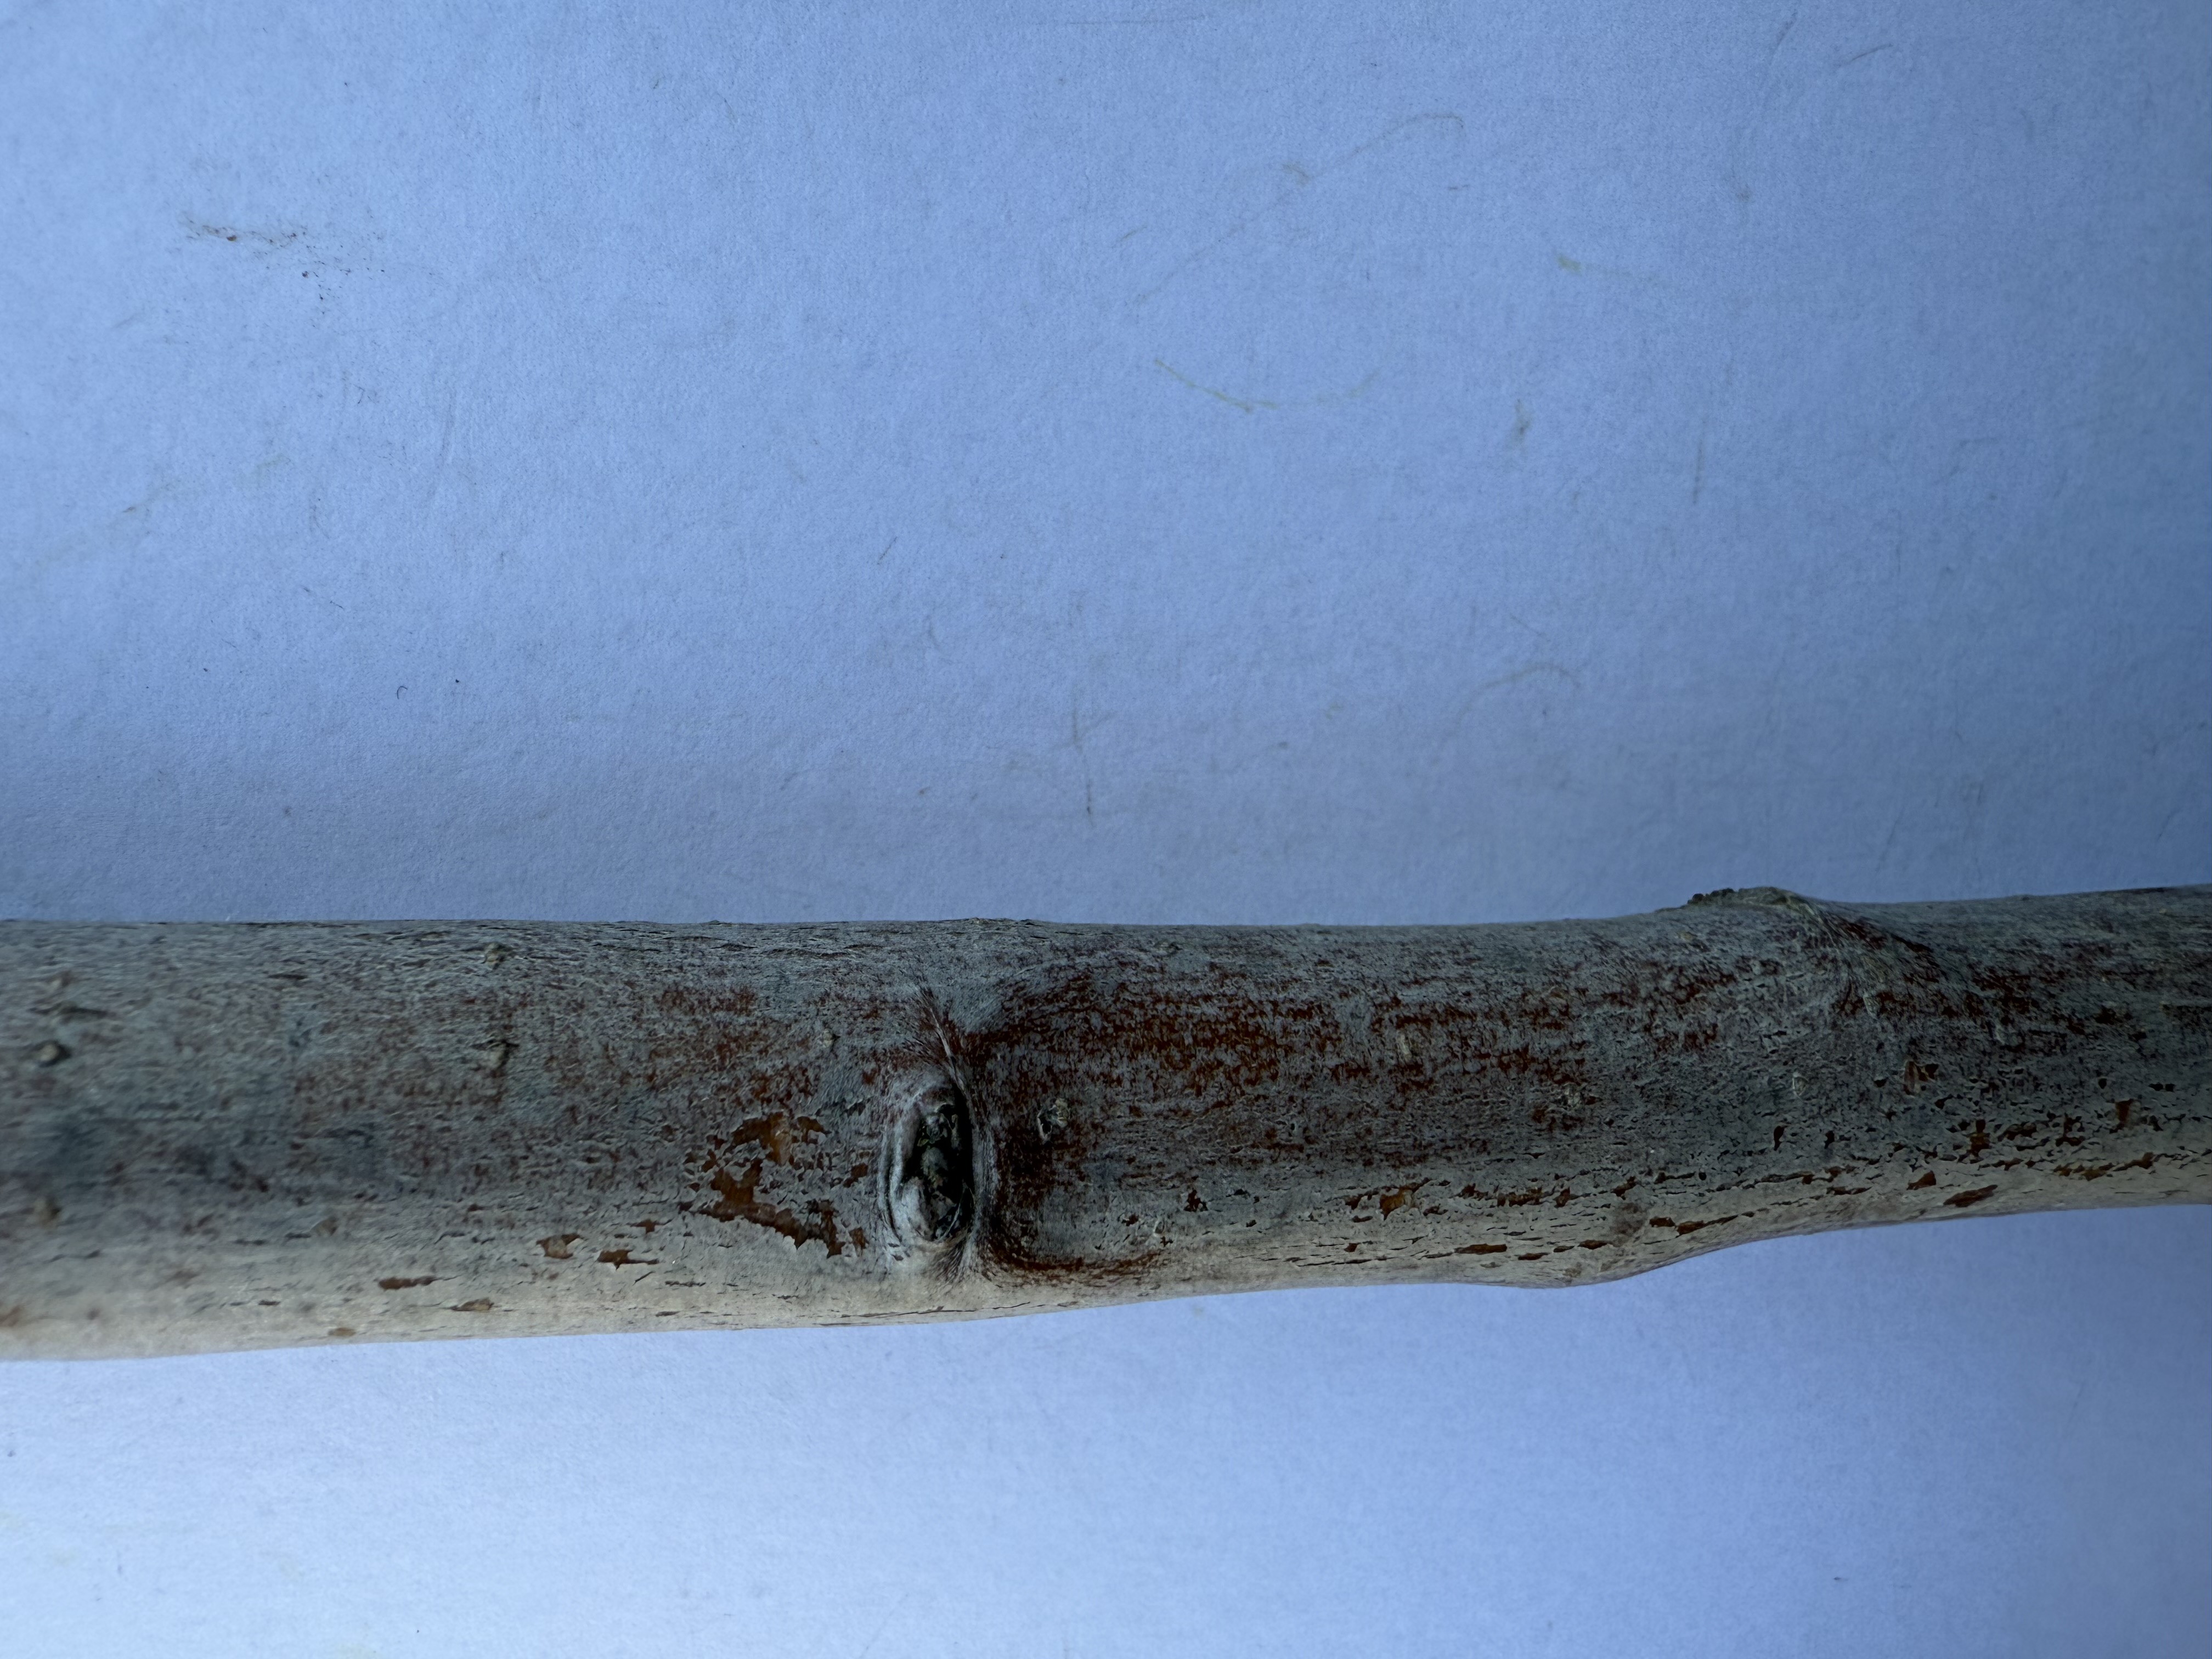
Variety: Granny Smith Apple